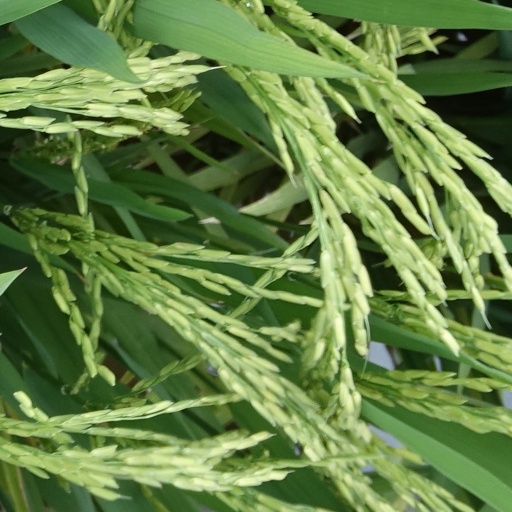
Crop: rice